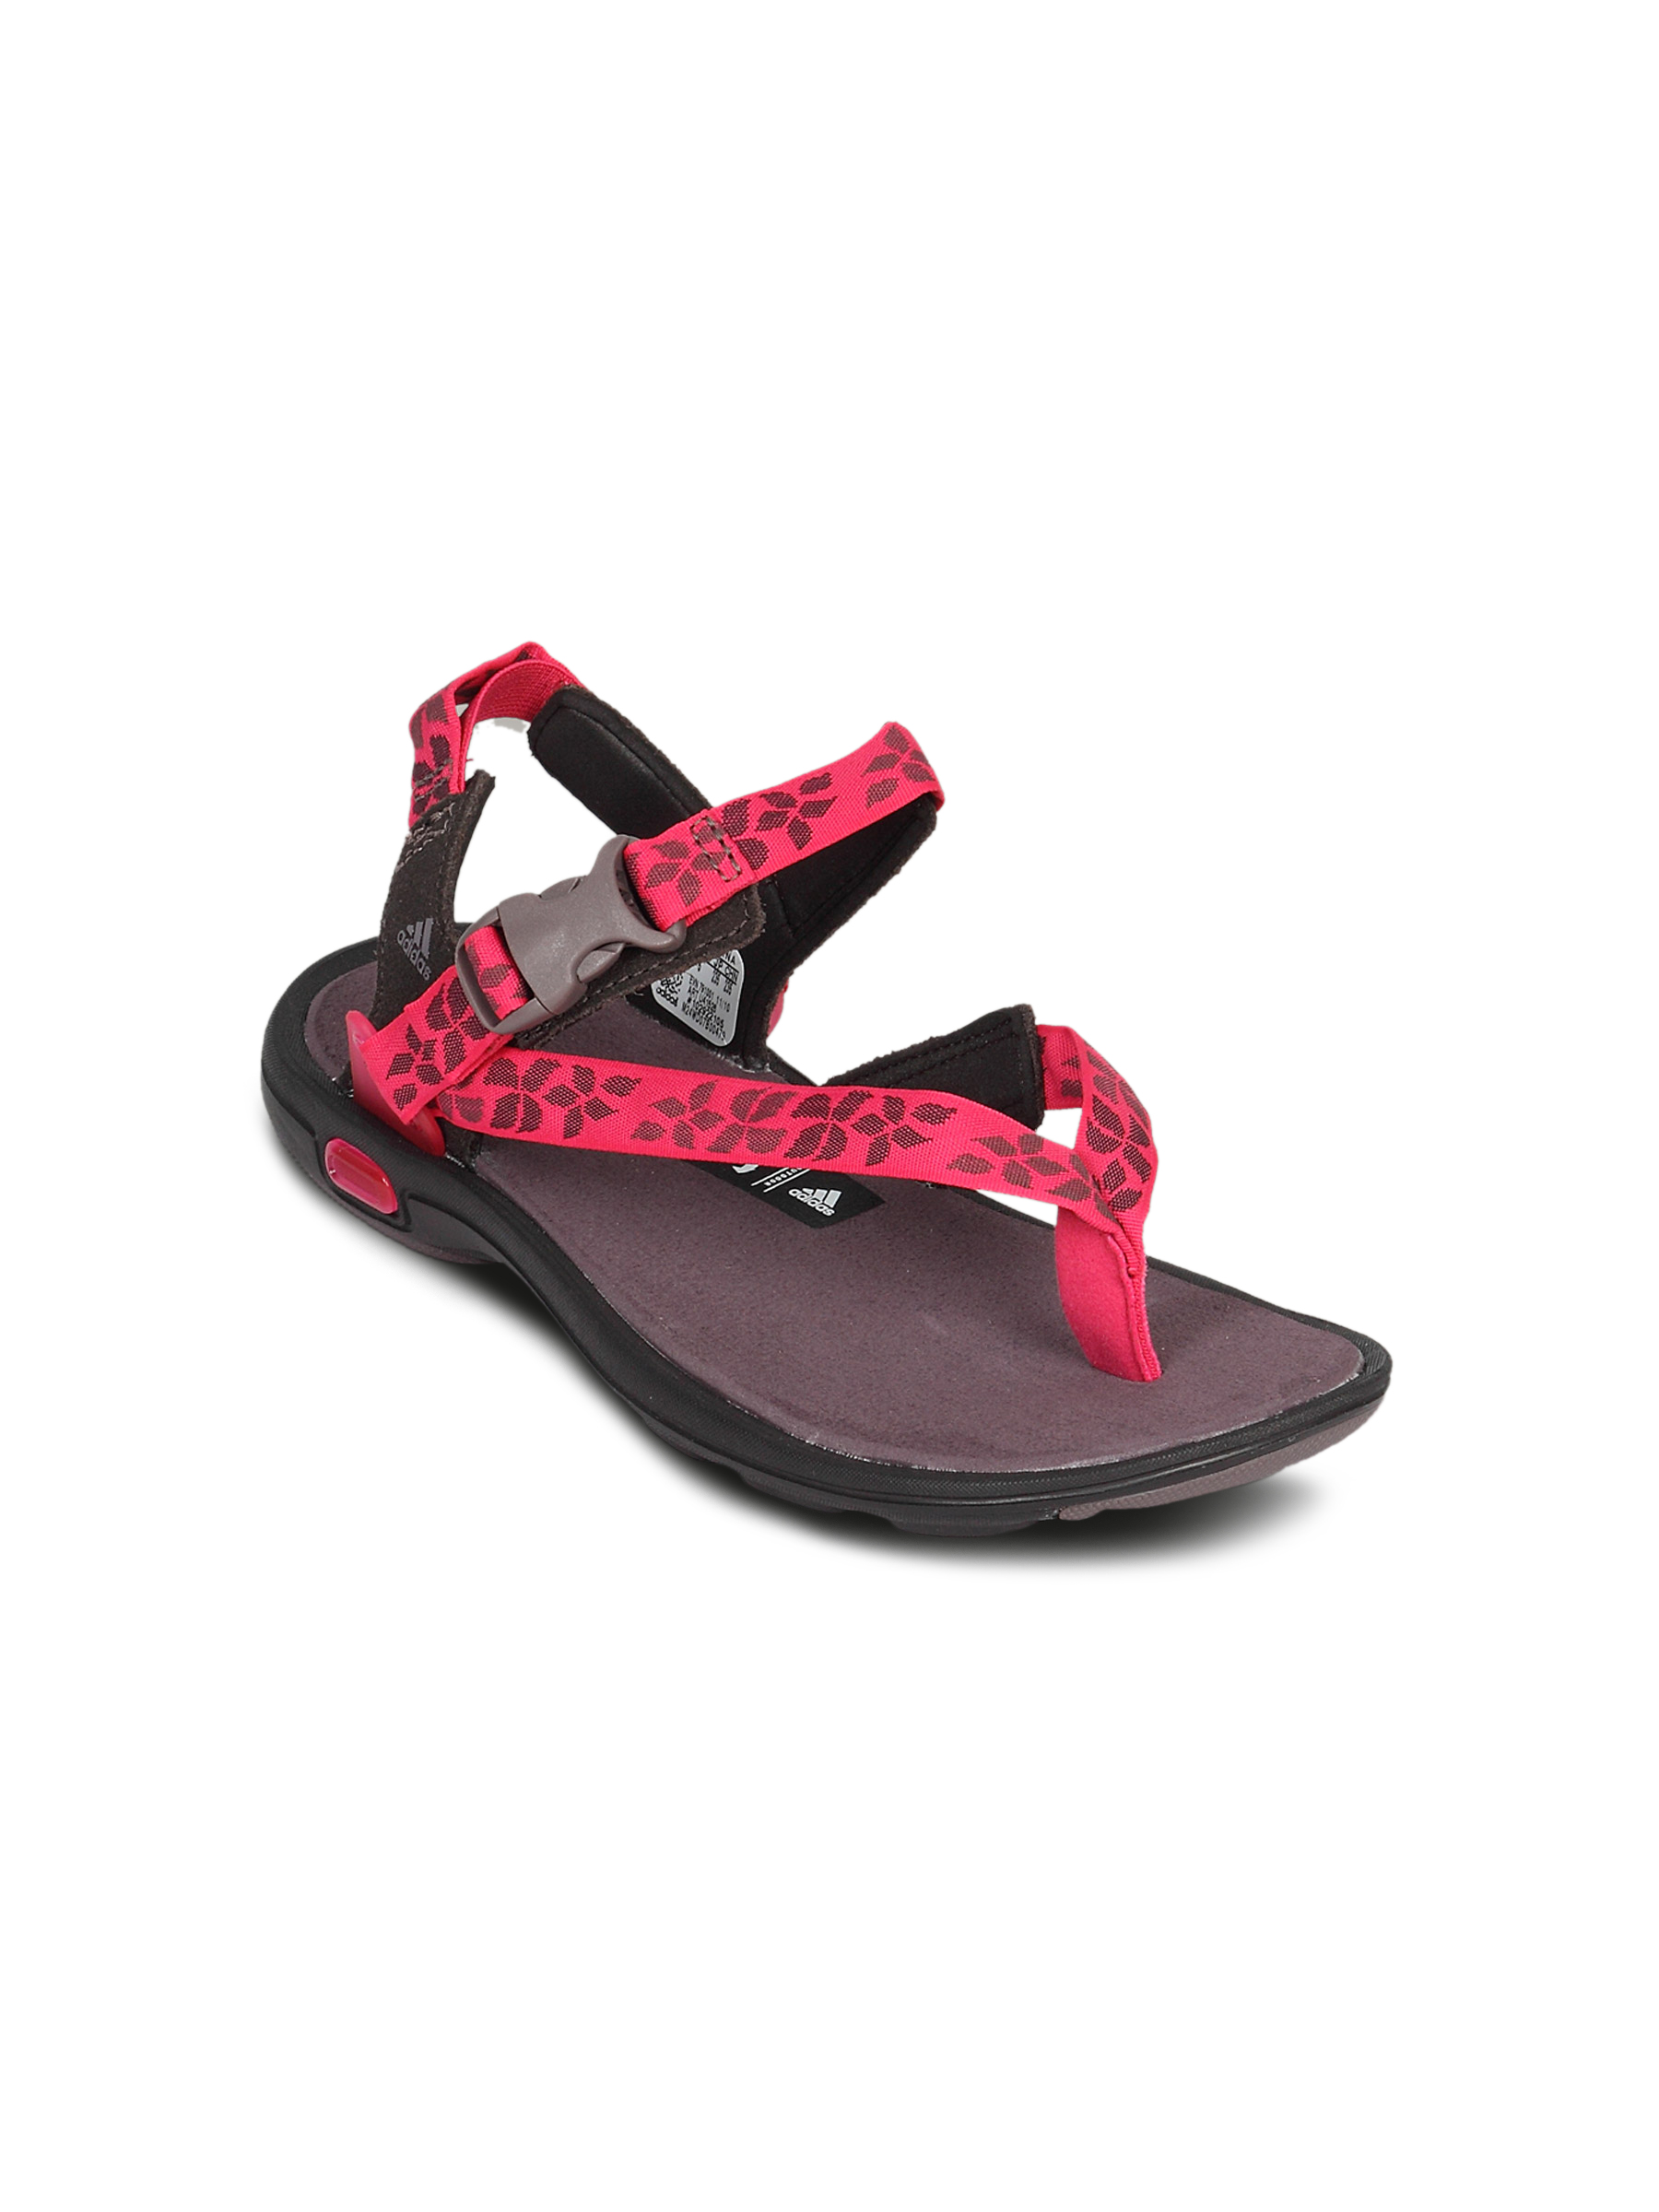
ADIDAS Women Libria  Pink Flats
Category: Footwear / Shoes / Flats
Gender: Women
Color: Pink
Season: Summer 2011
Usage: Casual